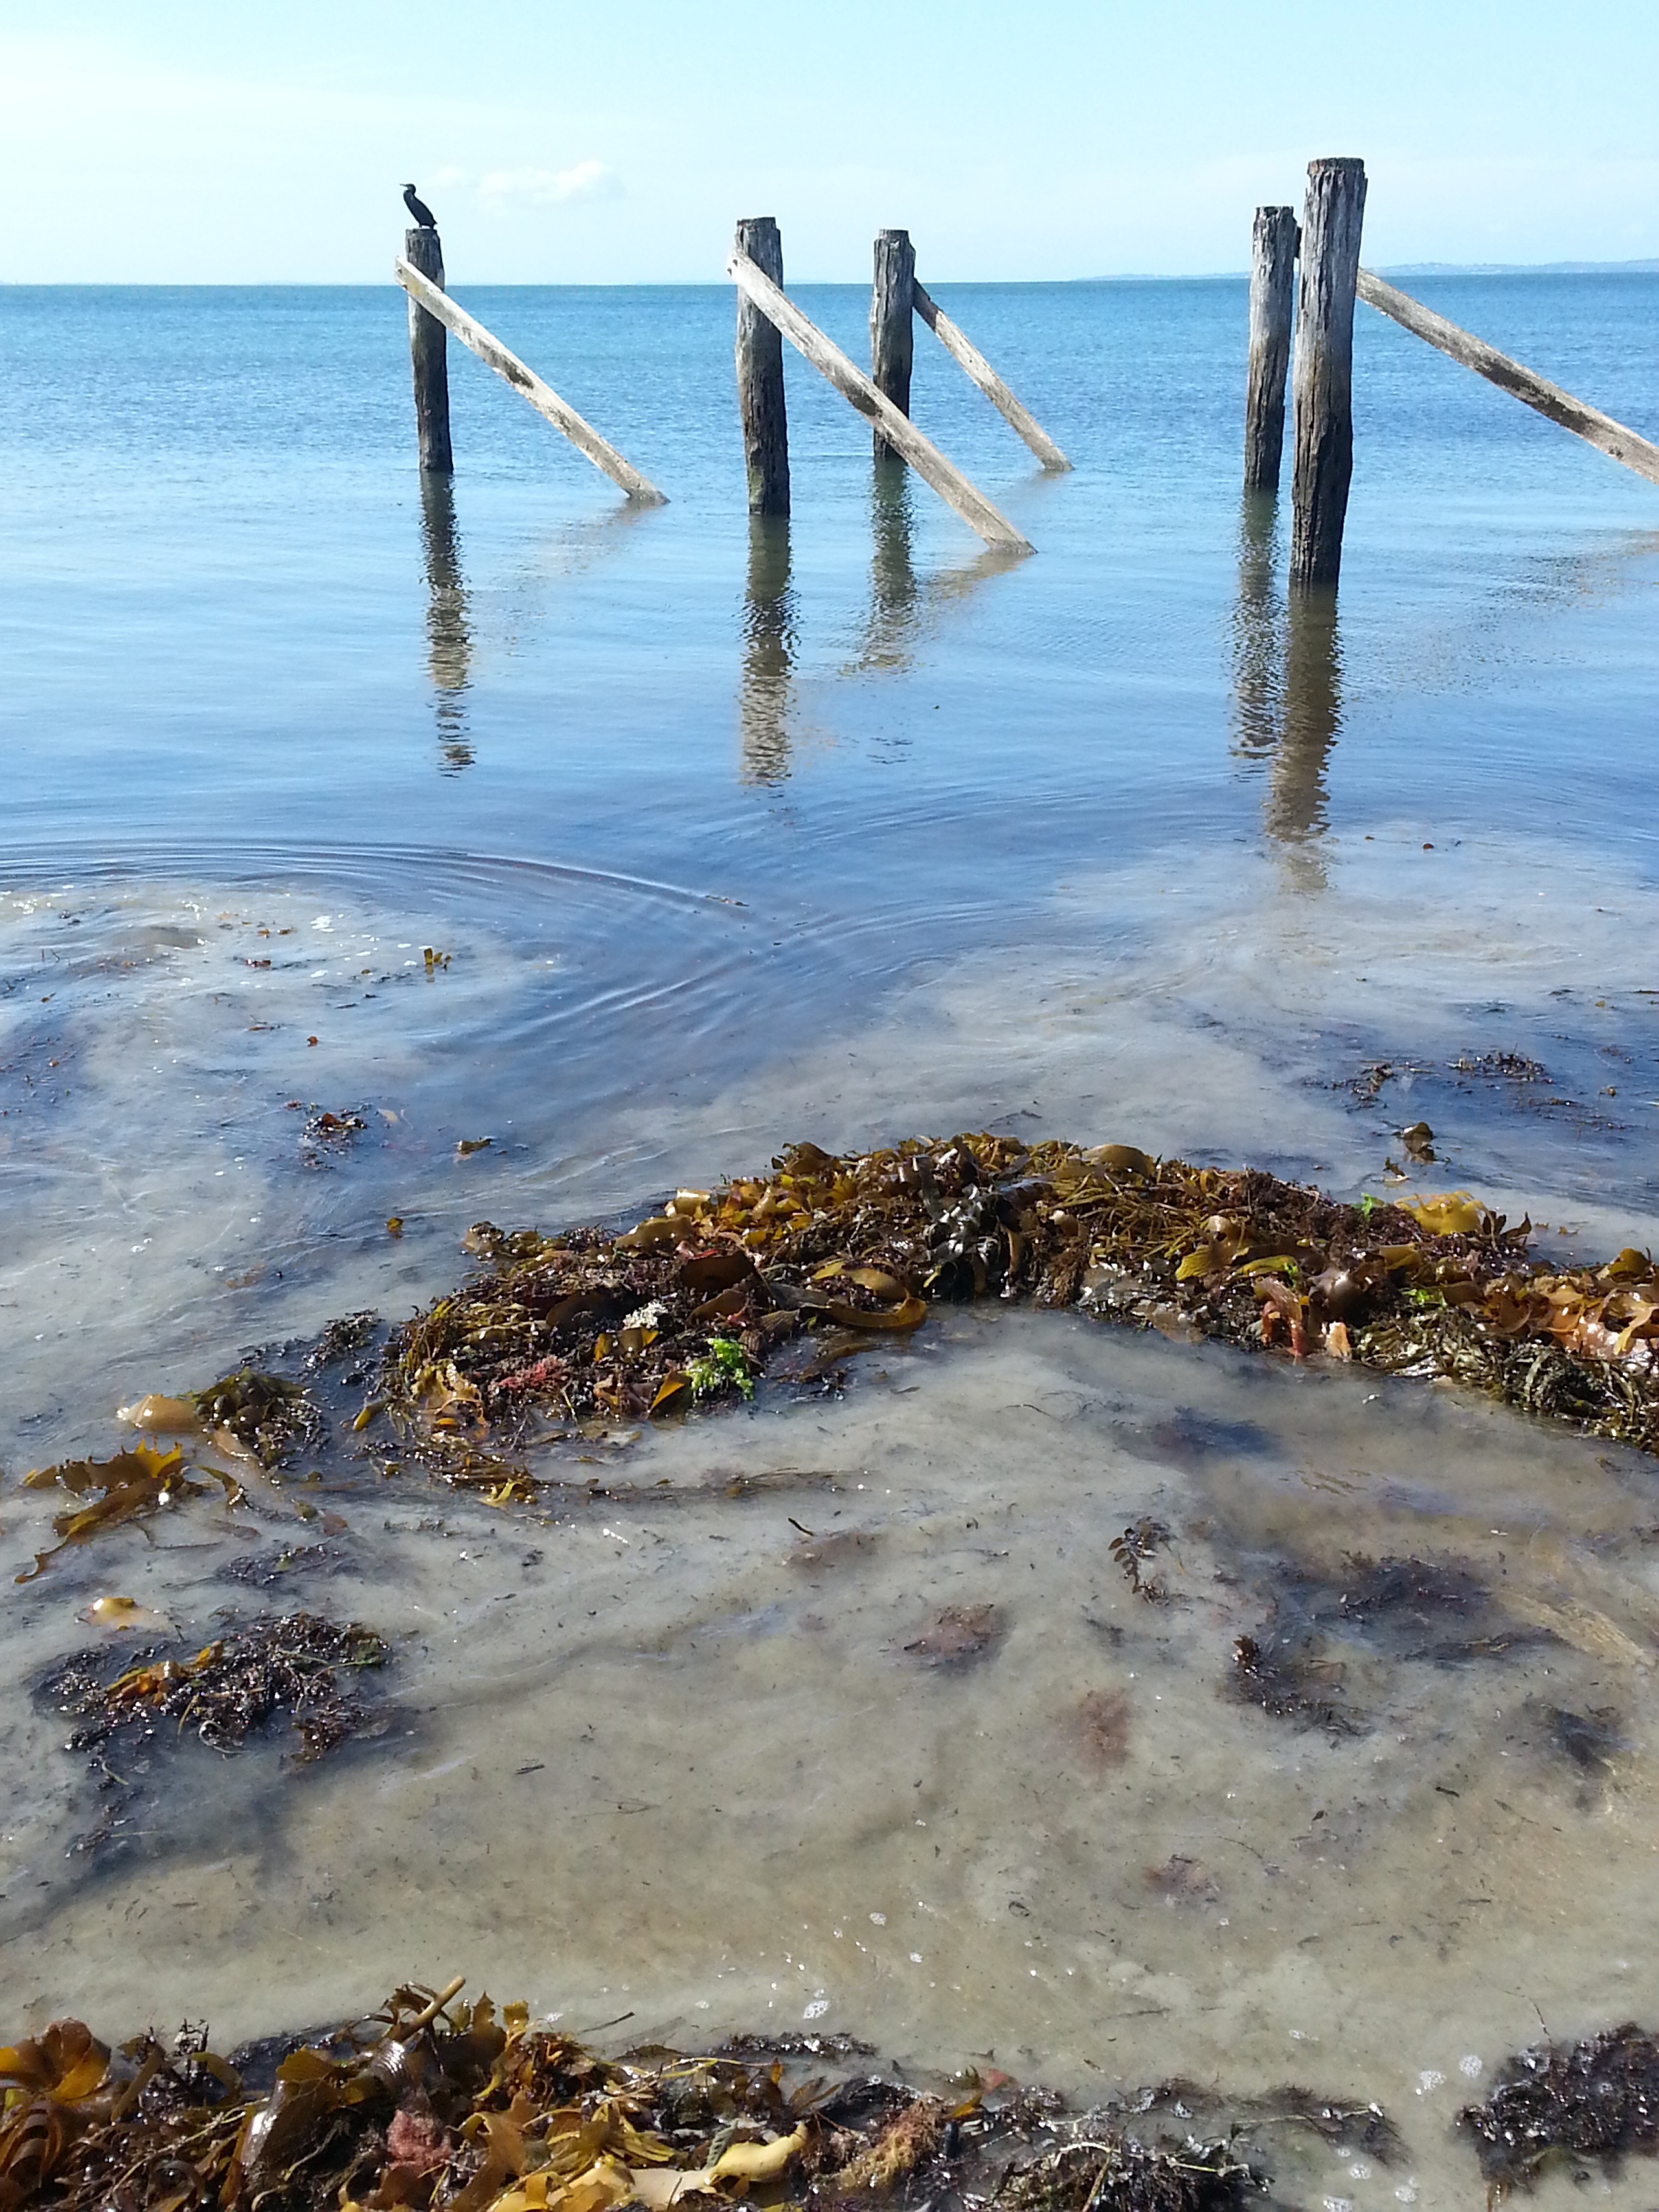
beach, sea, coast, water, rock, ocean, shore, wave, coastline, seaside, reflection, bay, jetty, material, body of water, birds, scene, mudflat, wind wave